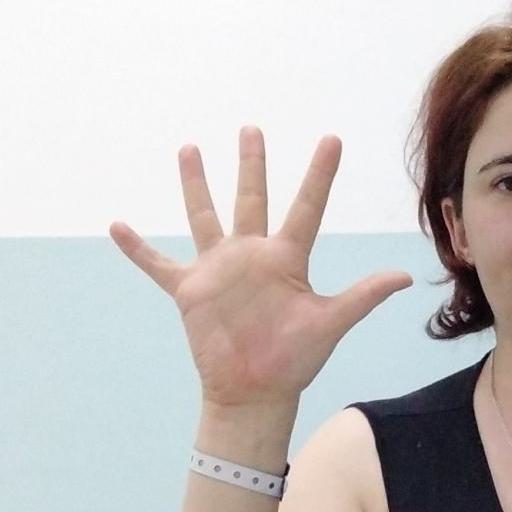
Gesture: palm